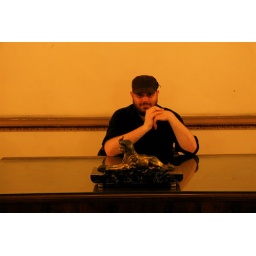
T sitting at the Presidente's desk in the Capitolio building, Havana.